Household Cavalry Regiment

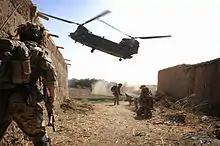
HCR soldiers move to their exfiltration HLS at the end of a search operation during their deployment to Helmand Province, Afghanistan in 2013 during Op "Herrick 18".

During Operation Herrick 4, D Squadron deployed as the Formation Reconnaissance Squadron for 16 Air Assault Brigade in April 2006. C Squadron deployed with 52nd Infantry Brigade during Operation Herrick 7 in October 2007 and saw action at the Battle of Musa Qala to recover the town of Musa Qala from the Taliban. D Squadron again deployed with 16 Air Assault Brigade, initially around Musa Qala, then east of Girishk during Operation Herrick 8 in April 2008. A, B and C Squadrons deployed on Operation Herrick 11 in 2009, A and B Squadron with 11 Light Brigade Headquarters based out of Camp Bastion and C Squadron as the Battle Group North West Manoeuvre Group, initially based in Musa Q’aleh District Centre and subsequently elsewhere in the Battle Group area of operations. There was another deployment again by D Squadron in late 2010 on Operation Herrick 13 and finally, B squadron deployed with 1st Mechanised Brigade Operation Herrick 18 in April 2013.